Buraphaphirom Palace

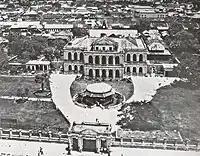
Buraphaphirom Palace in 1946

Buraphaphirom Palace was a palace situated in Bangkok, Thailand, and was built to be the residence of Prince Bhanurangsi Savangwongse, the origin of the royal family surname Bhanubandhu.